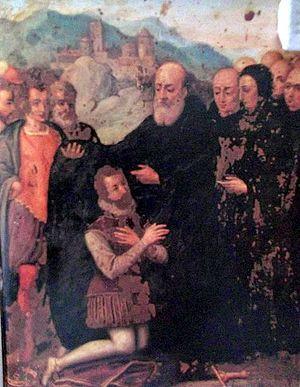
Pierre Pappacarbone ou Pierre de Cava, né à Salerne en 1038 et mort le 4 mars 1123 à l'abbaye de Cava, est un religieux catholique italien du Moyen Âge, vénéré comme un saint par l'Église catholique est dans les mémoires comme l'abbé 3ᵉ de l'abbaye de Cava de' Tirreni.